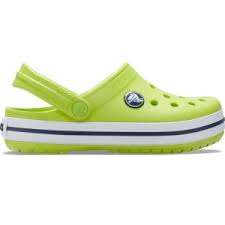
Label: Clog